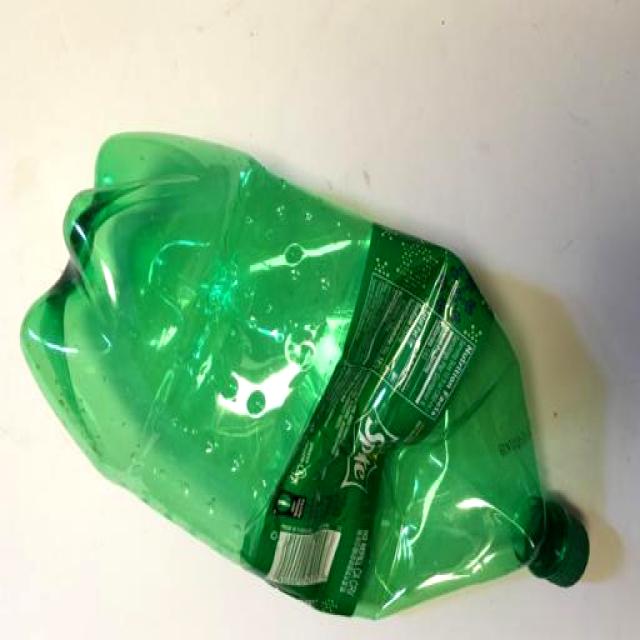
Label: Plastic